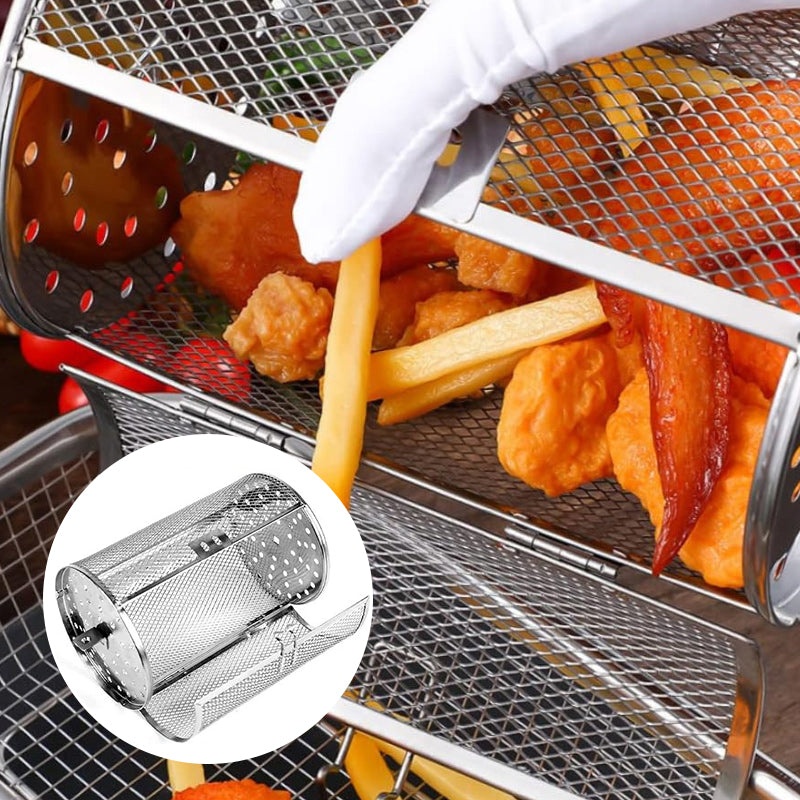
Stainless Steel Rotating Grill
Brand: Clapfun
🍗Making your grilling experience easier and more even, this stainless steel rotisserie is ideal for grilling enthusiasts! FEATURES 🍰Easy baking, worry-free and healthy! This stainless steel rotating baking cage takes your baking experience to the next level. It can not only perfectly bake vegetables, fruits and meat, but also can be used to bake cashews, macadamia nuts, walnuts, coffee beans and other nuts, allowing you to enjoy a delicious and healthy baking time! 🔄 360° Rotation Design: The unique rotating design ensures that the food is heated evenly, and you can easily achieve the ideal grilling and baking effects without frequent turning. 🔧 High-quality stainless steel material: Made of food-grade stainless steel, it is resistant to high temperatures, not easy to rust, has a long service life, and is safe and healthy. 🍰 Multifunctional use: It is not only a good helper for you to make delicious barbecue, but also an ideal tool for you to roast dry and fragrant nuts! 🧼 Easy to clean: Removable design, easy to clean, easy to clean after use, no residue, keep clean and hygienic. 📏 Large capacity design: Sufficient capacity, can bake a large number of ingredients at the same time, to meet the needs of family and parties. 🌀 Air fryer compatible: Designed specifically for air fryers, it fits perfectly with most brands and models, allowing your air fryer to maximize its effectiveness. ✨ Usage scenarios ✨ 🏠 Family gatherings: Whether it is a family gathering or a small gathering of friends, you can easily bake a variety of delicious foods and enjoy a healthy food time. 🍴 Daily baking: Bake nuts, French fries, chicken wings, etc. every day to make your table more colorful and satisfy the taste of the whole family. 🎉 Party feast: Show off your baking skills at the party, easily make a variety of delicious snacks, and let the guests enjoy a feast. SPECIFICATIONS Material： Stainless Size: 12×23cm PACKAGE INCLUDE 1 x Stainless Steel Automatic Rotating Grill NOTE Please allow slight measurement deviation due to manual measurement. Due to the different monitor and light effect, the actual color of the item might be slightly different from the color showed on the pictures.
Category: Home & Garden > Kitchen & Dining > Kitchen Appliances > Food Cookers & Steamers